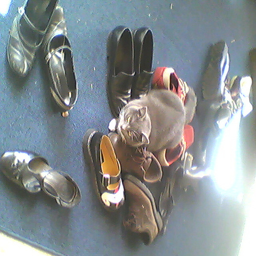
A cat sitting in a room amongst several pair of shoes.
An assortment of shoes laid out with a cat on them
Many pairs of shoes with a cat laying on a pair in the center.
A floor covered with lots of  pairs of shoes.
A gray and white cat relaxes atop a pile of children's shoes